Cornelis Gerritsz Decker

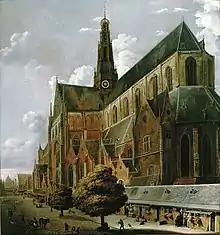
The St. Bavochurch in Haarlem seen from the south side on the Oude Groenmarkt, 1658, Frans Hals Museum

Cornelis Gerritsz Decker (1618, Haarlem – 1678, Haarlem), was a Dutch Golden Age landscape painter.